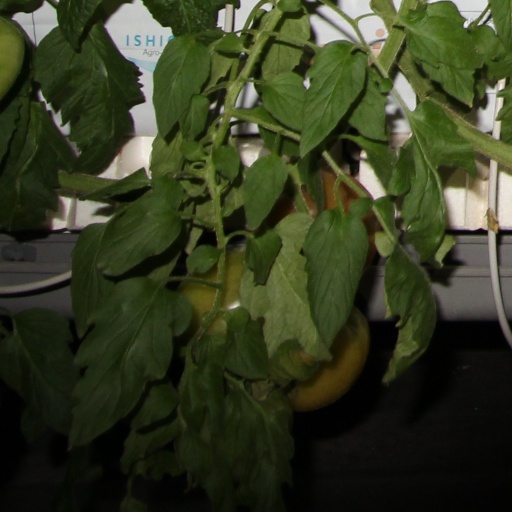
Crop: tomato